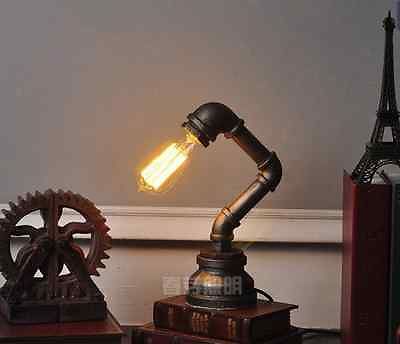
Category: lamp